K3: Prison of Hell

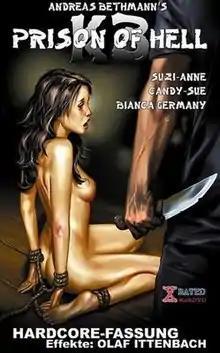
Cover A DVD released by X-Rated Kultvideo

K3: Prison of Hell is a 2009 German pornographic horror film written and directed Andreas Bethmann. It is a spin-off of the 2004 film "Notgeile Knastjulen zur Unzucht erzogen", and its 2005 sequel.